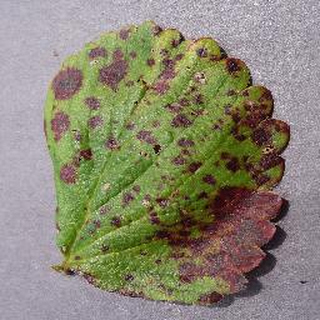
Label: strawberry_leaf_scorch